Eastern Columbia Building

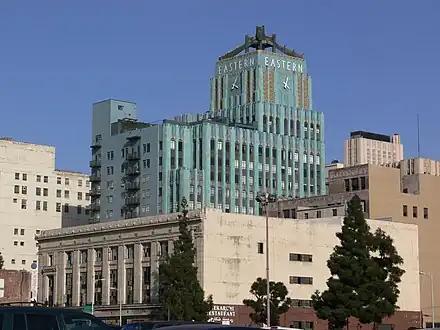
Historic Core skyline

In 2004, plans were made to convert the building into condominiums. On June 23, 2005, the long-defunct clock tower was reactivated in a ceremony with city and preservation leaders to celebrate the building's 75th anniversary. Developer KOR Group, in conjunction with Killefer Flammang Architects, completed a two-year $80-million renovation of the building in 2006, turning the property into 147 condominiums, with interior redesign completed by the firm Kelly Wearstler Interior Design These live/work lofts showcase the timeless details of the early 20th century along with modern upgrades. The project earned California Construction Magazine's Best Redevelopment in 2007, McGraw Hill's Best Redevelopment of '07 Award, and the 2007 Multi-Housing News Adaptive Reuse Award. The Eastern Columbia Lofts earned a 2008 Los Angeles Conservancy Preservation Award. The building is a participant in the Mills Act Historic Property Contracts Program.